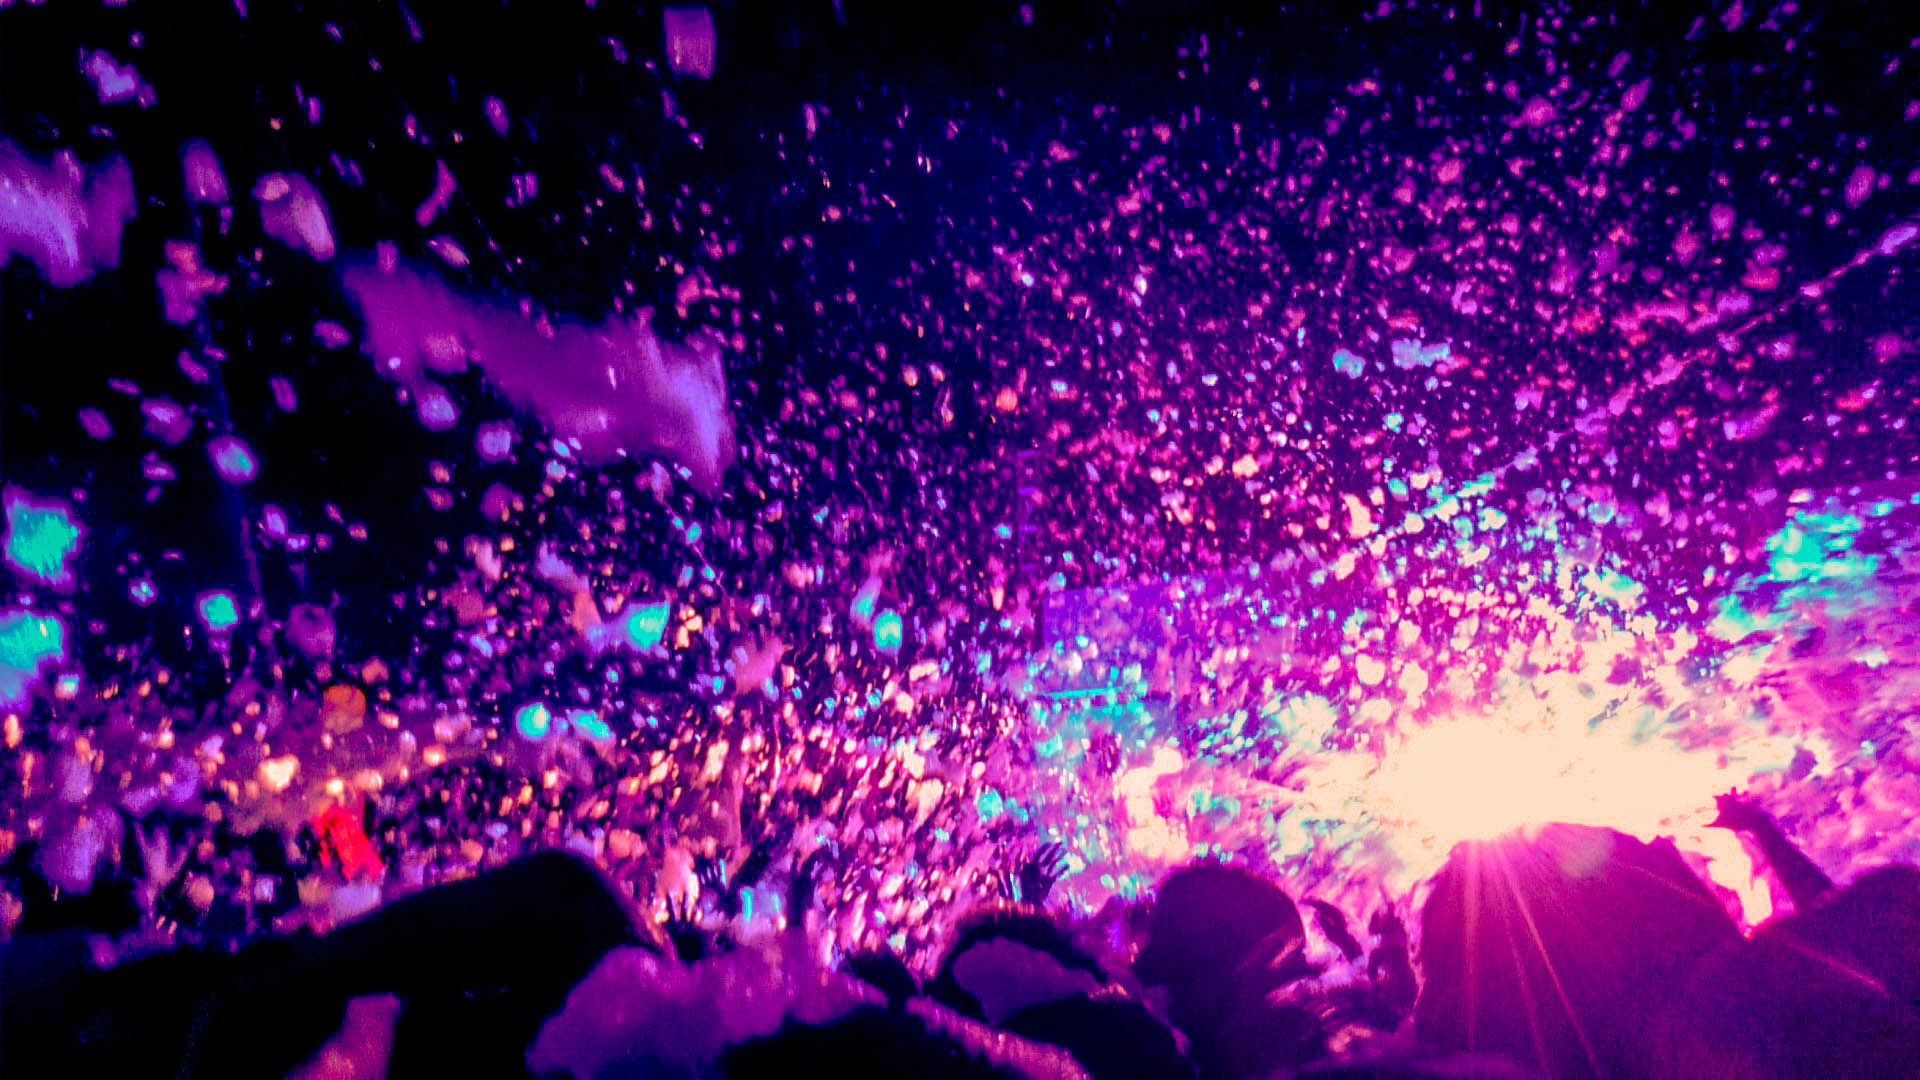
crowd, stage, disco, nightclub, rock concert